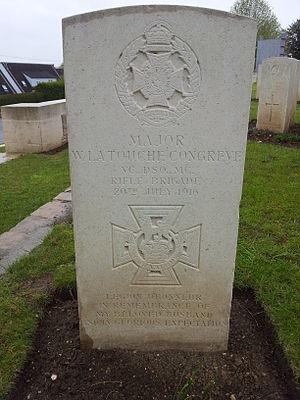
Tombe du Major W. La Touche Congreve VC DSO MC à Corbie Cemetery